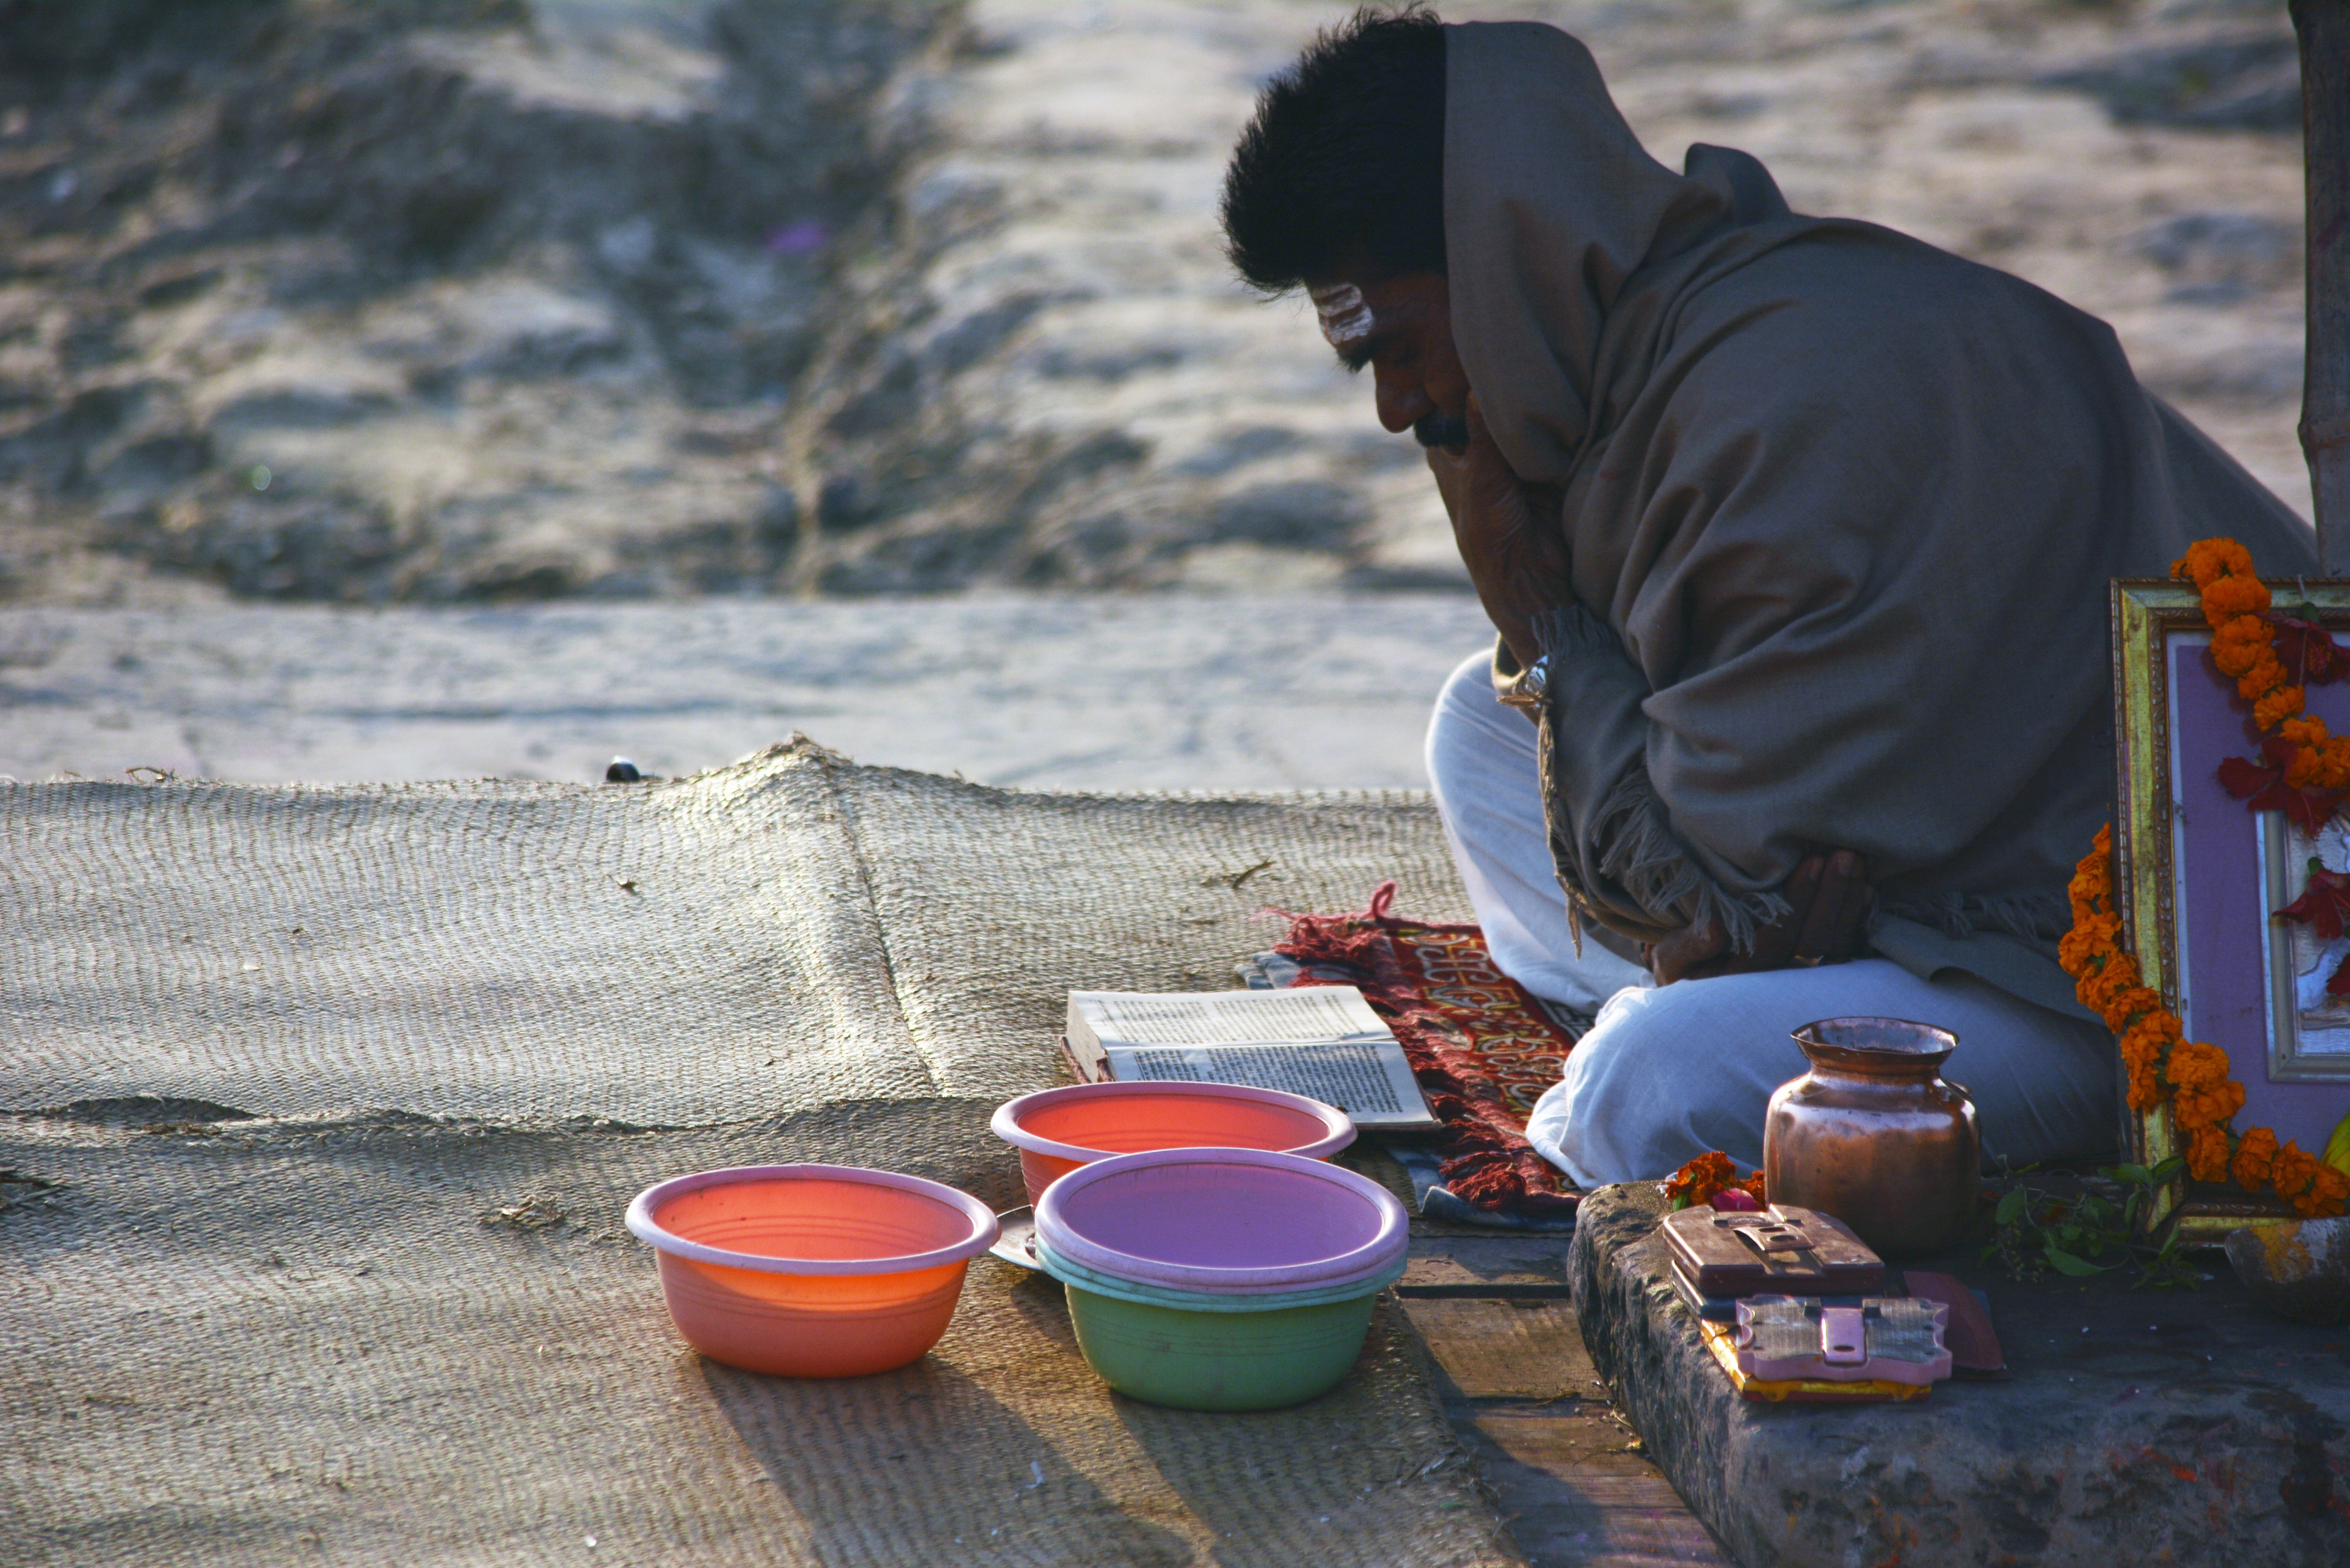
man, read, play, reading, color, religion, child, temple, prayer